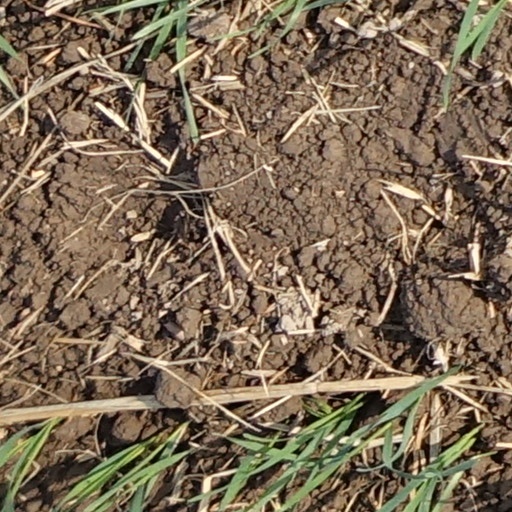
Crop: wheat